Aventurine

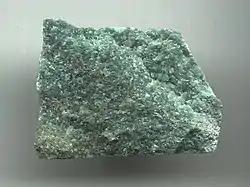
Aventurine is used for a number of applications, including landscape stone, building stone, aquaria, monuments, and jewelry.

Aventurine is a form of quartzite, characterised by its translucency and the presence of platy mineral inclusions that give it a shimmering or glistening effect termed "aventurescence".